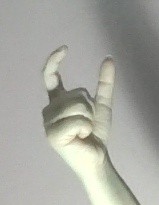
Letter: nun